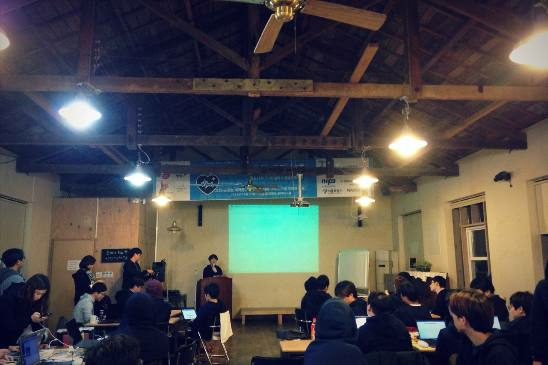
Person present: Yes